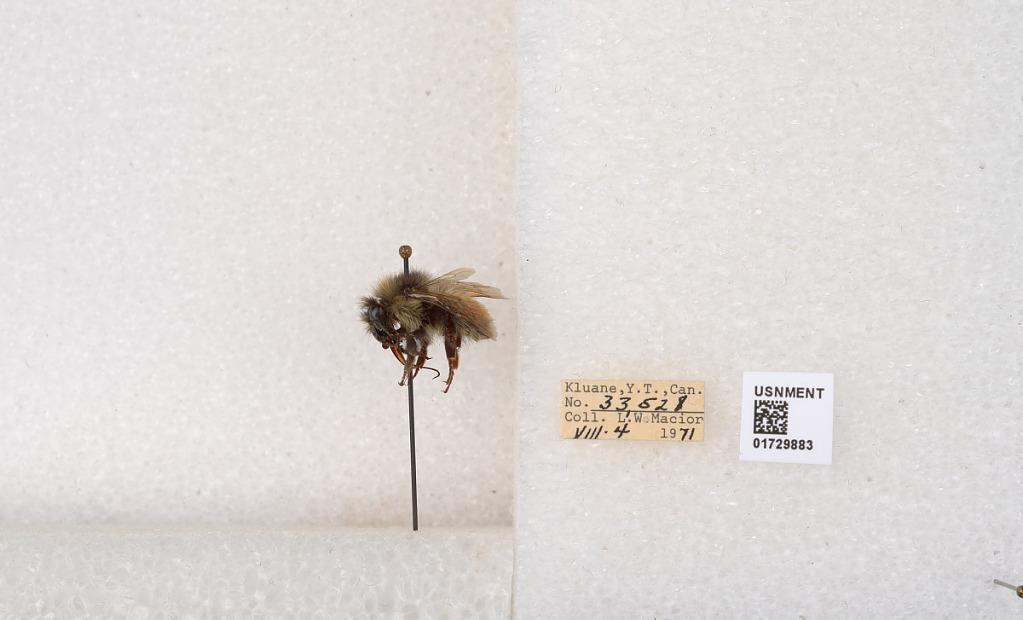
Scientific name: Bombus flavifrons Cresson
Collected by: L. Macior
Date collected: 1971-8-4
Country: Canada
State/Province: Yukon Territory
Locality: Kluane National Park and Reserve
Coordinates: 60.7493, -139.504